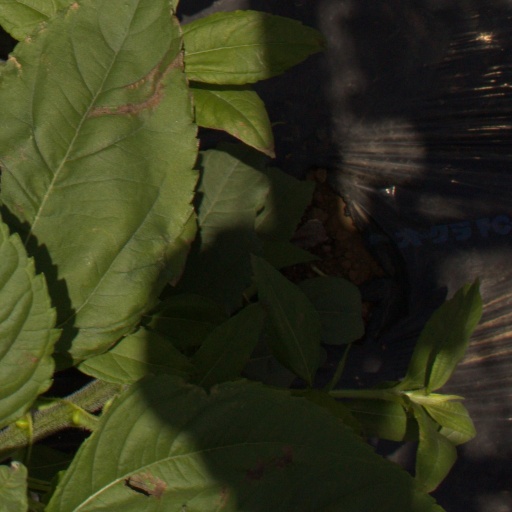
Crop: Jerusalem artichoke